Charles IV, Holy Roman Emperor

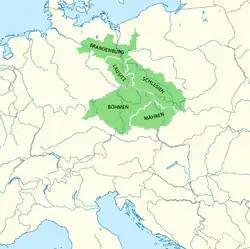
Lands of the Bohemian Crown ruled by Charles IV

On 11 July 1346, in consequence of an alliance between his father and Pope Clement VI, relentless enemy of the emperor Louis IV, Charles was elected as Roman king in opposition to Louis by some of the prince-electors at Rhens. As he had previously promised to be subservient to Clement, he made extensive concessions to the pope in 1347. Confirming the papacy in the possession of vast territories, he promised to annul the acts of Louis against Clement, to take no part in Italian affairs, and to defend and protect the church.